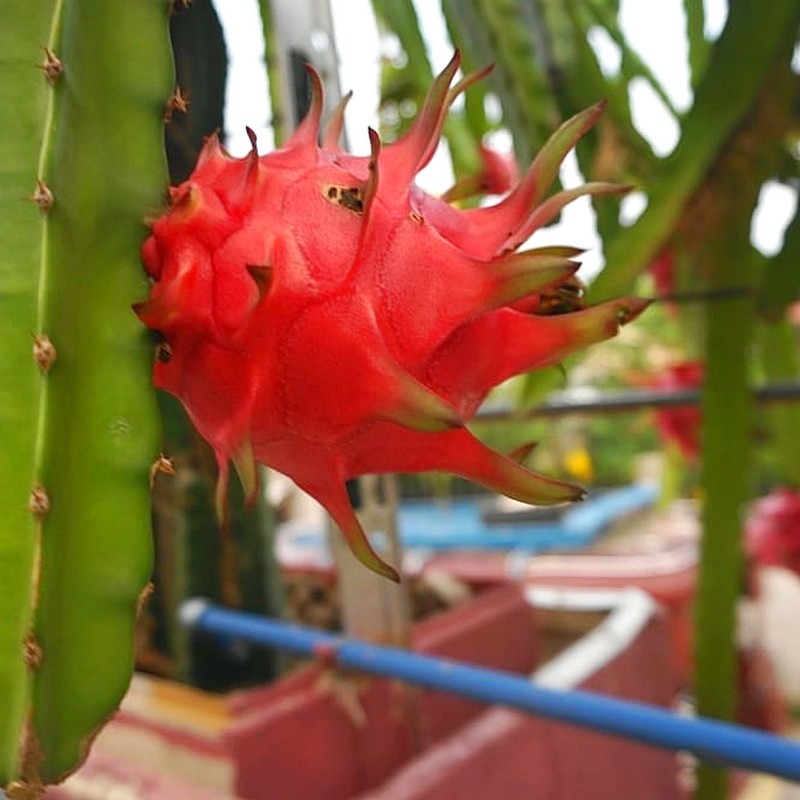
Label: Mature Dragon Fruit